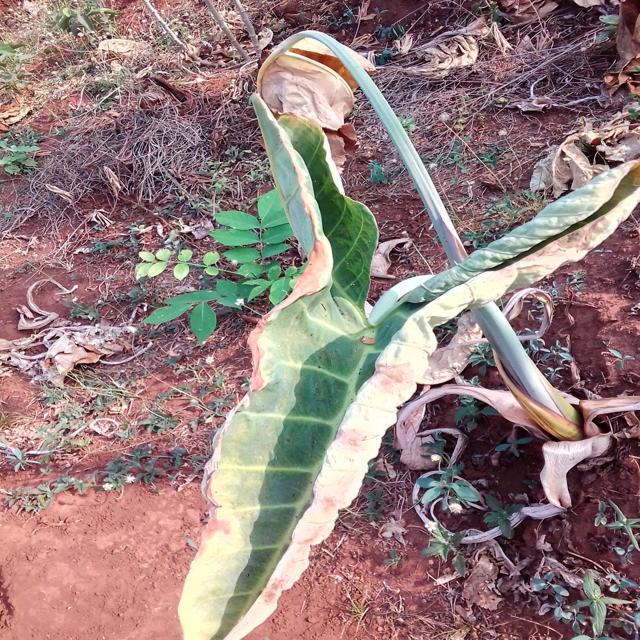
Label: Early_Blight